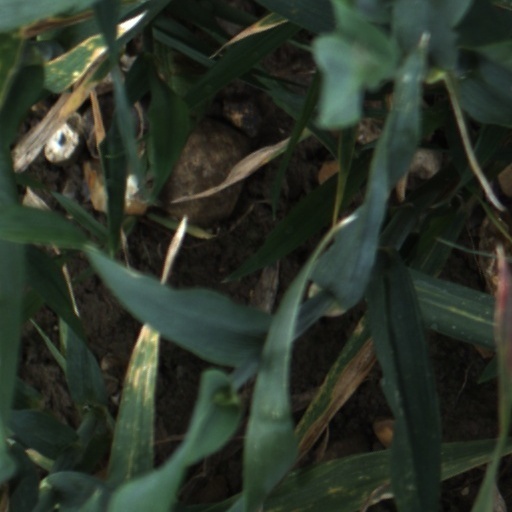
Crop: wheat